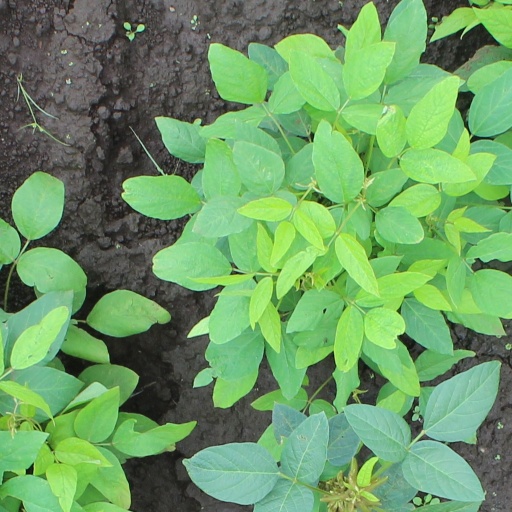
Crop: soybean